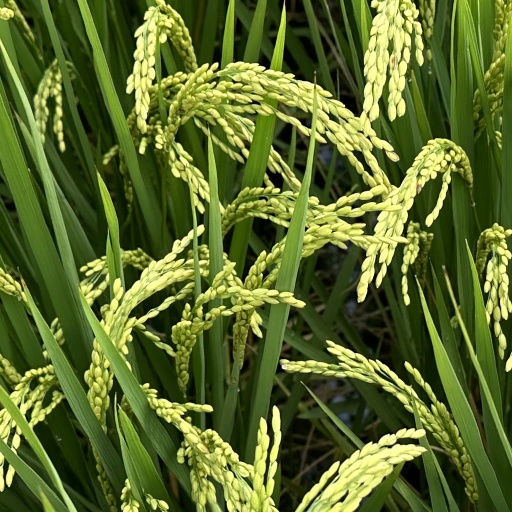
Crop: rice